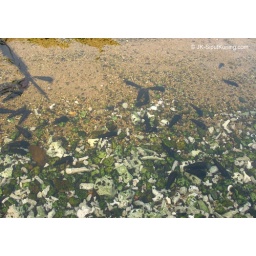
In clear freshwater stream near the sea. Commonly associated with clear water/ semi-clear water mangroves. Pulau Tioman, Pahang, Malaysia.